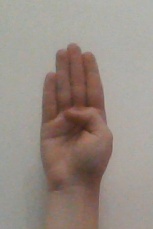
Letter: kaaf